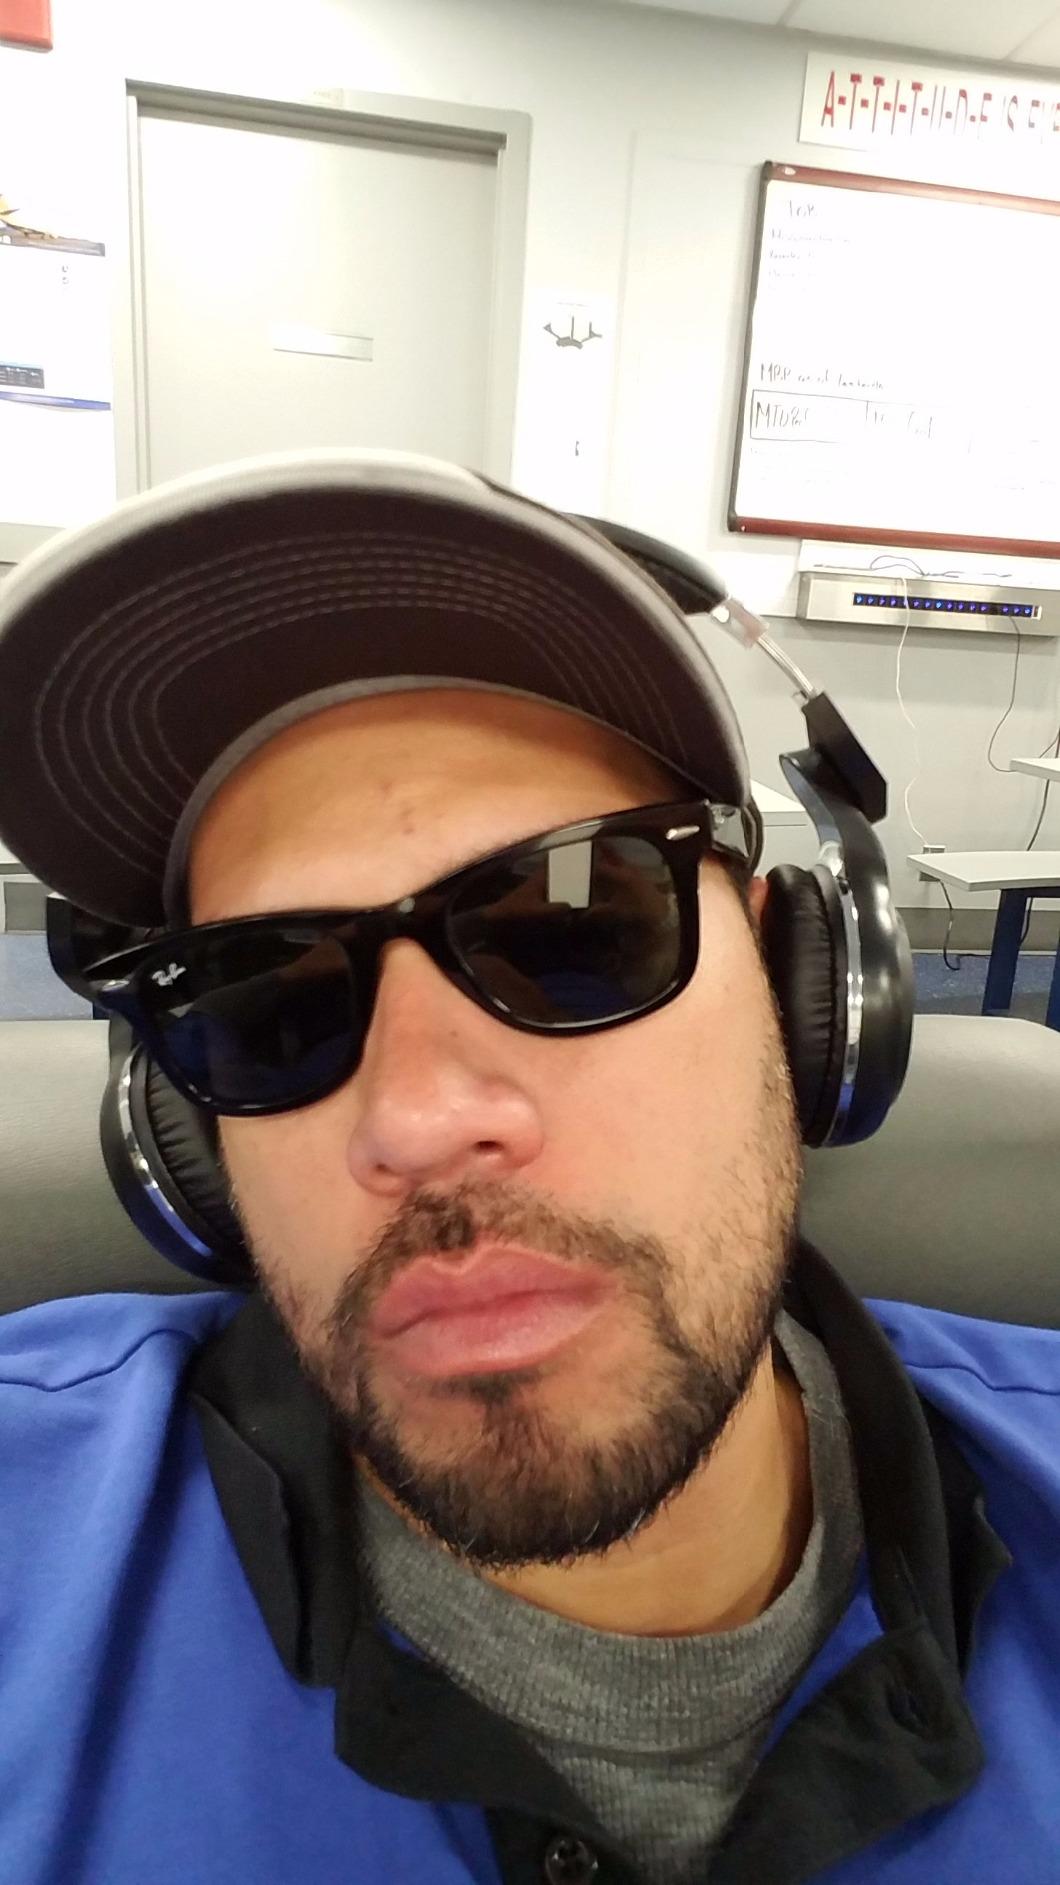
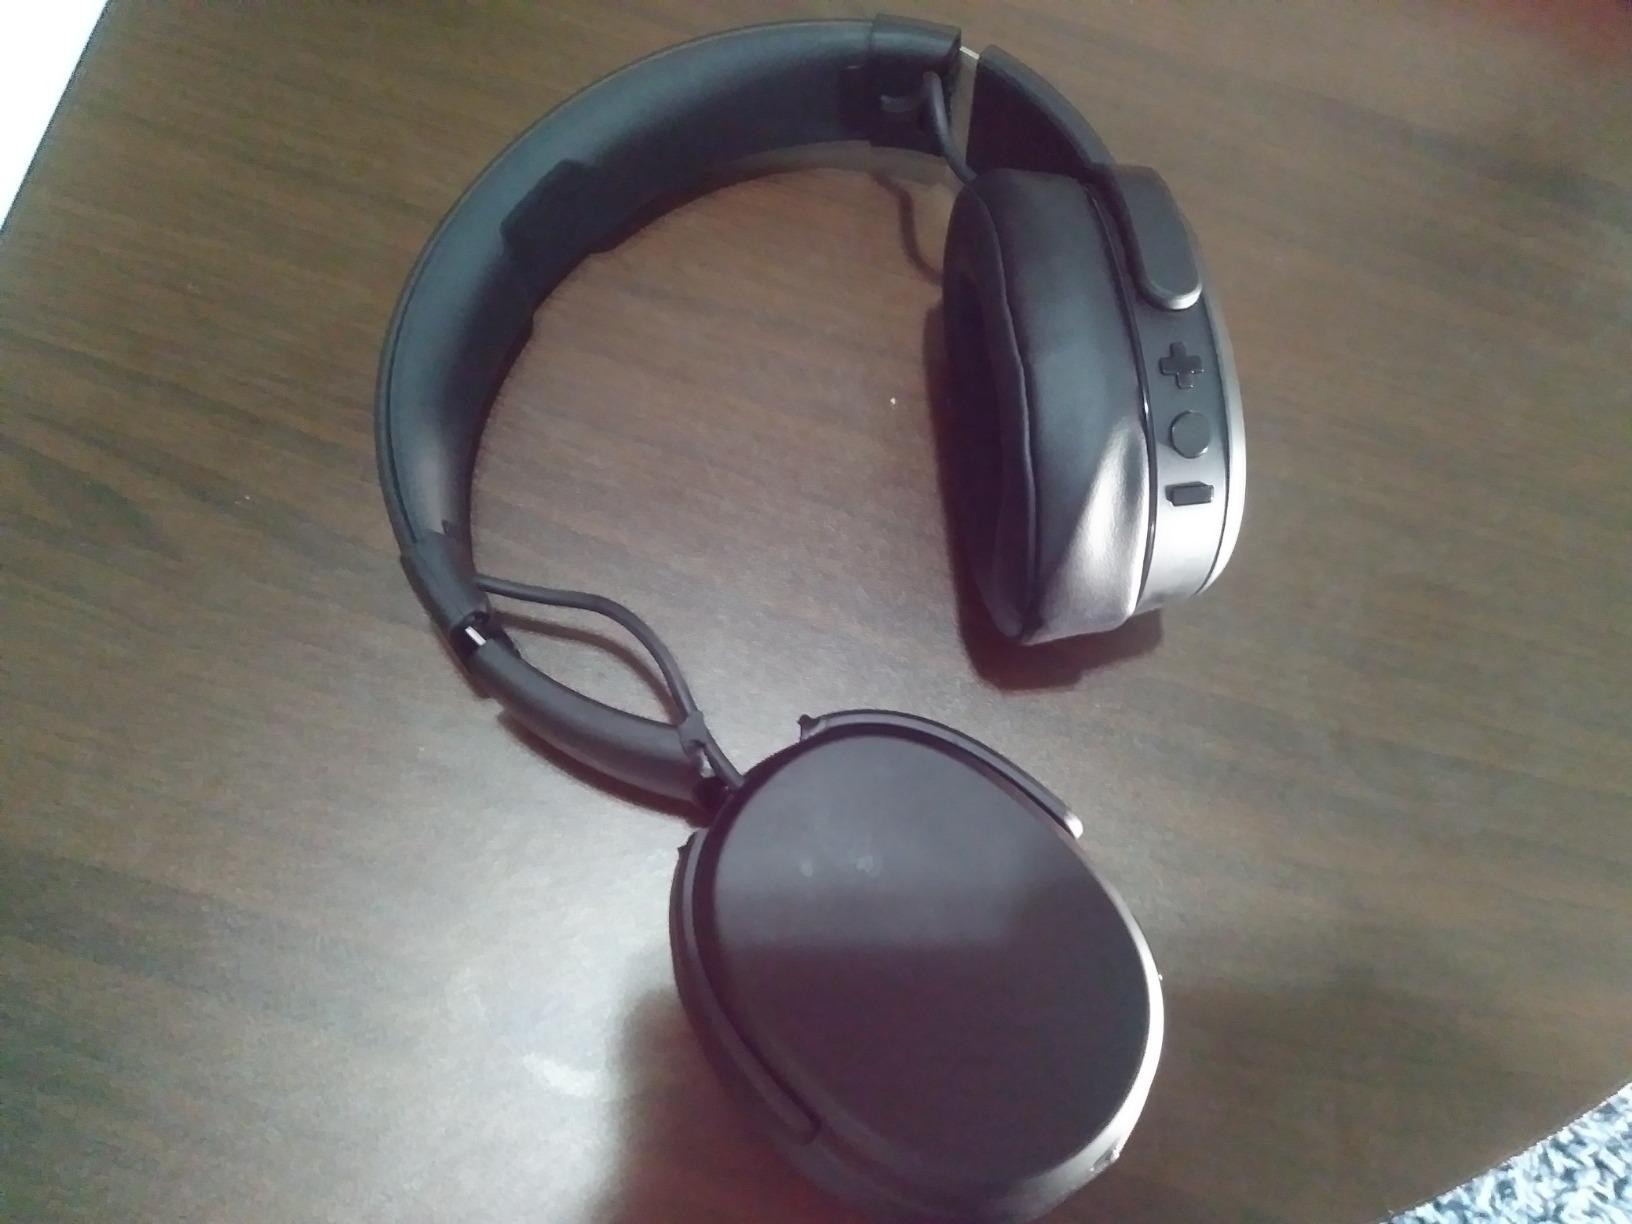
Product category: headphones
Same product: no